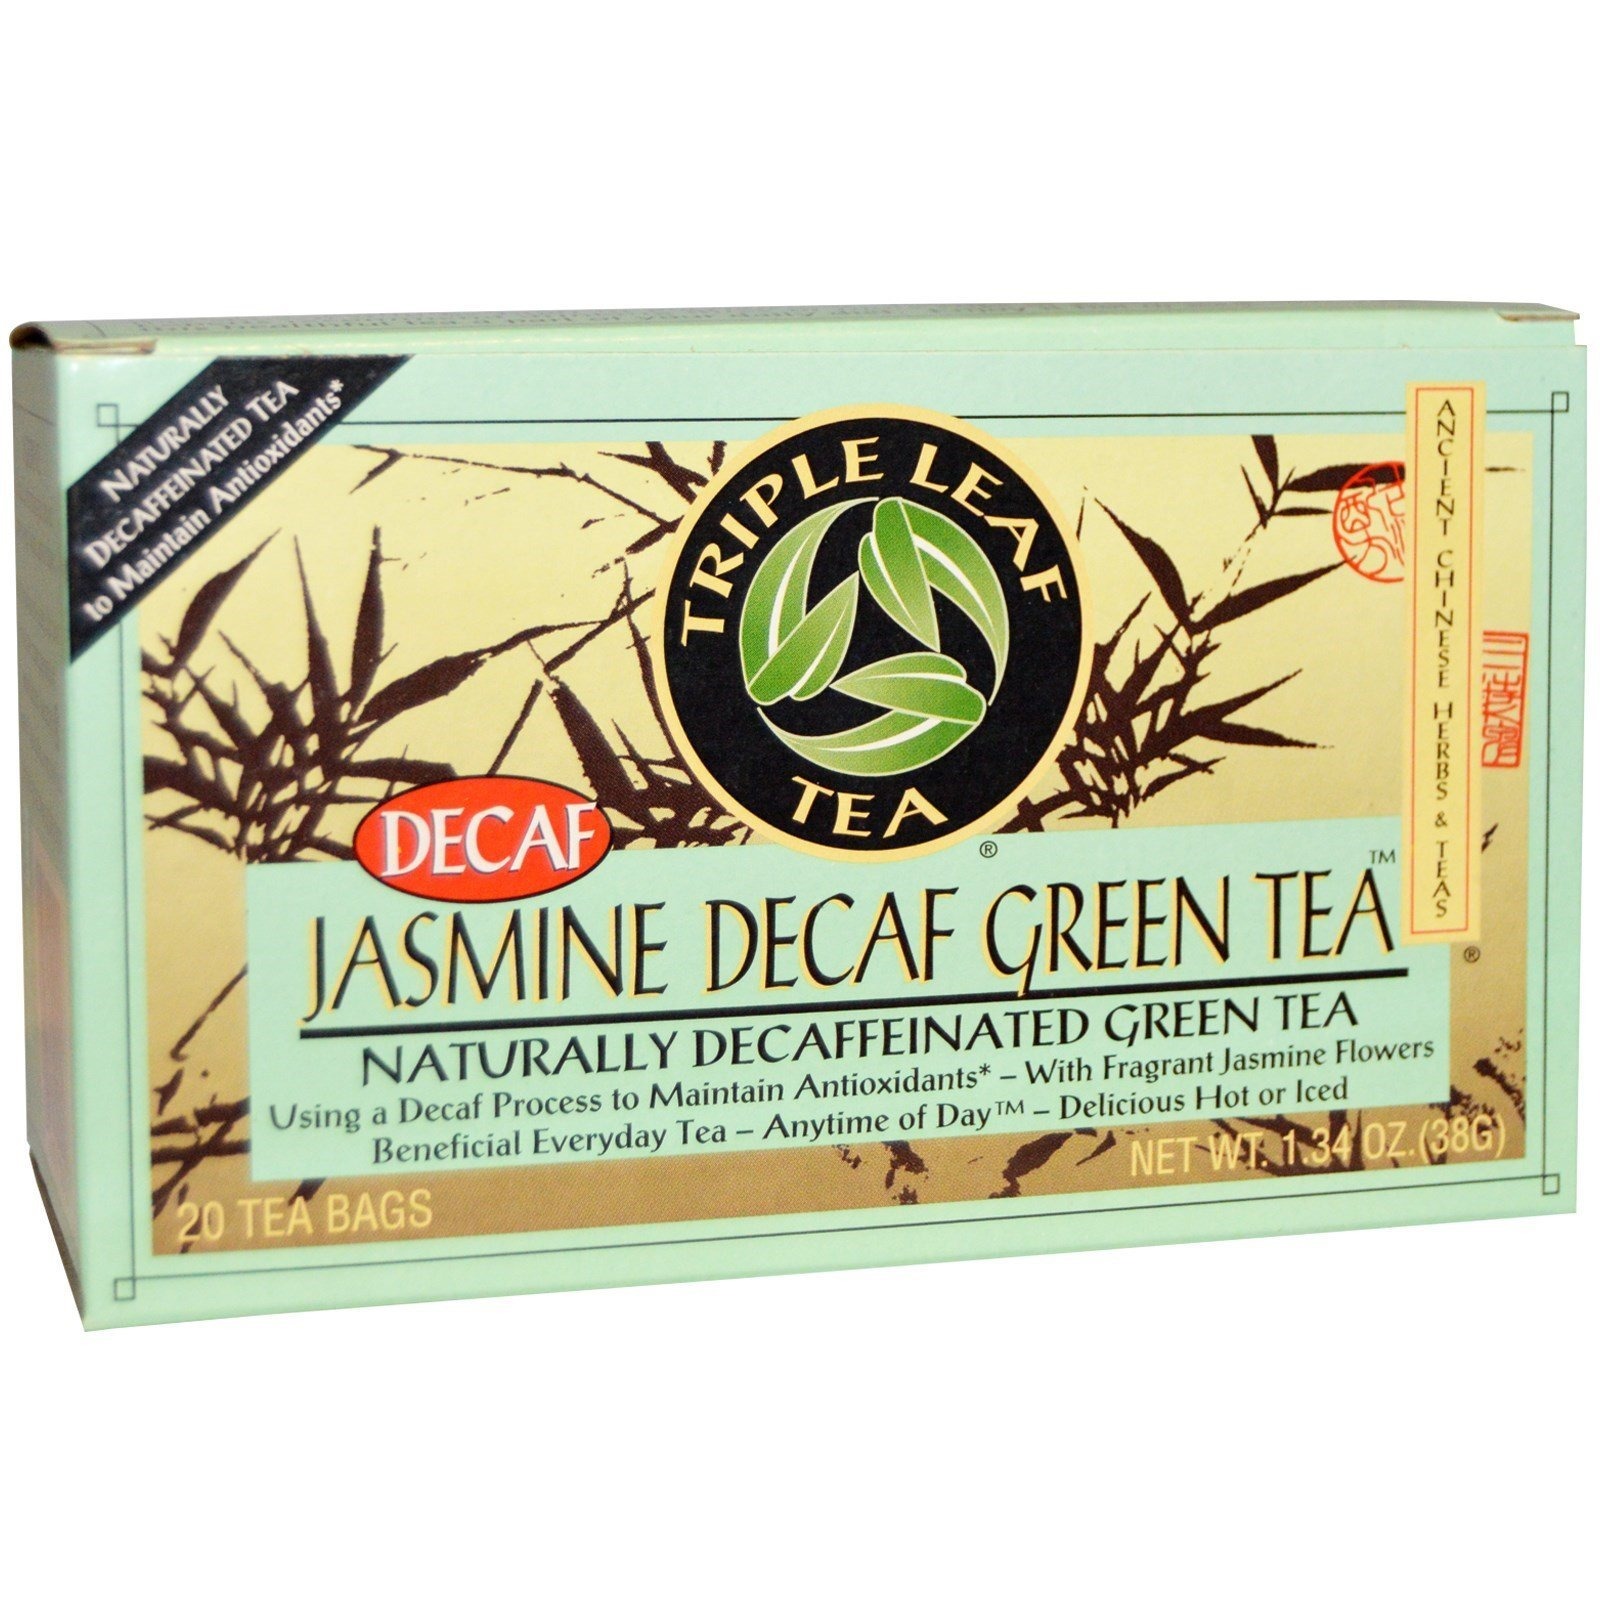
Item Name: Triple Leaf Tea Tea Jasmine Green Decaf 20 Bag
Value: 20.0
Unit: Count

Price: 8.97